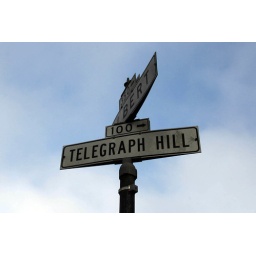
62 - Telegraph Hill street sign (but no parrots in sight)